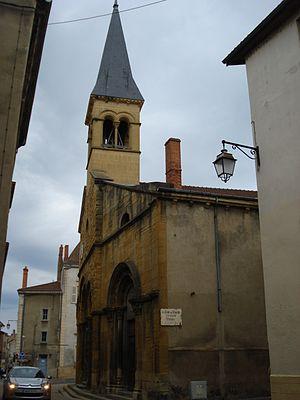
Marcigny est une commune française située dans le département de Saône-et-Loire en région Bourgogne-Franche-Comté.
L'église Saint-Nicolas est une église catholique située à Marcigny, dans le département de Saône-et-Loire, en France.
Cet article recense une partie des monuments historiques de Saône-et-Loire, en France.
Parmi les 576 communes du département français de Saône-et-Loire, plus de 300 possèdent une construction ecclésiastique de style roman.